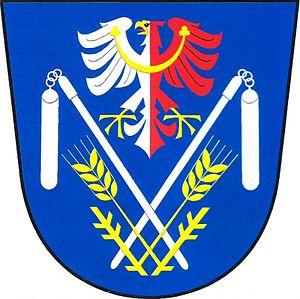
Nové Syrovice est une commune du district de Třebíč, dans la région de Vysočina, en République tchèque. Sa population s'élevait à 922 habitants en 2019.